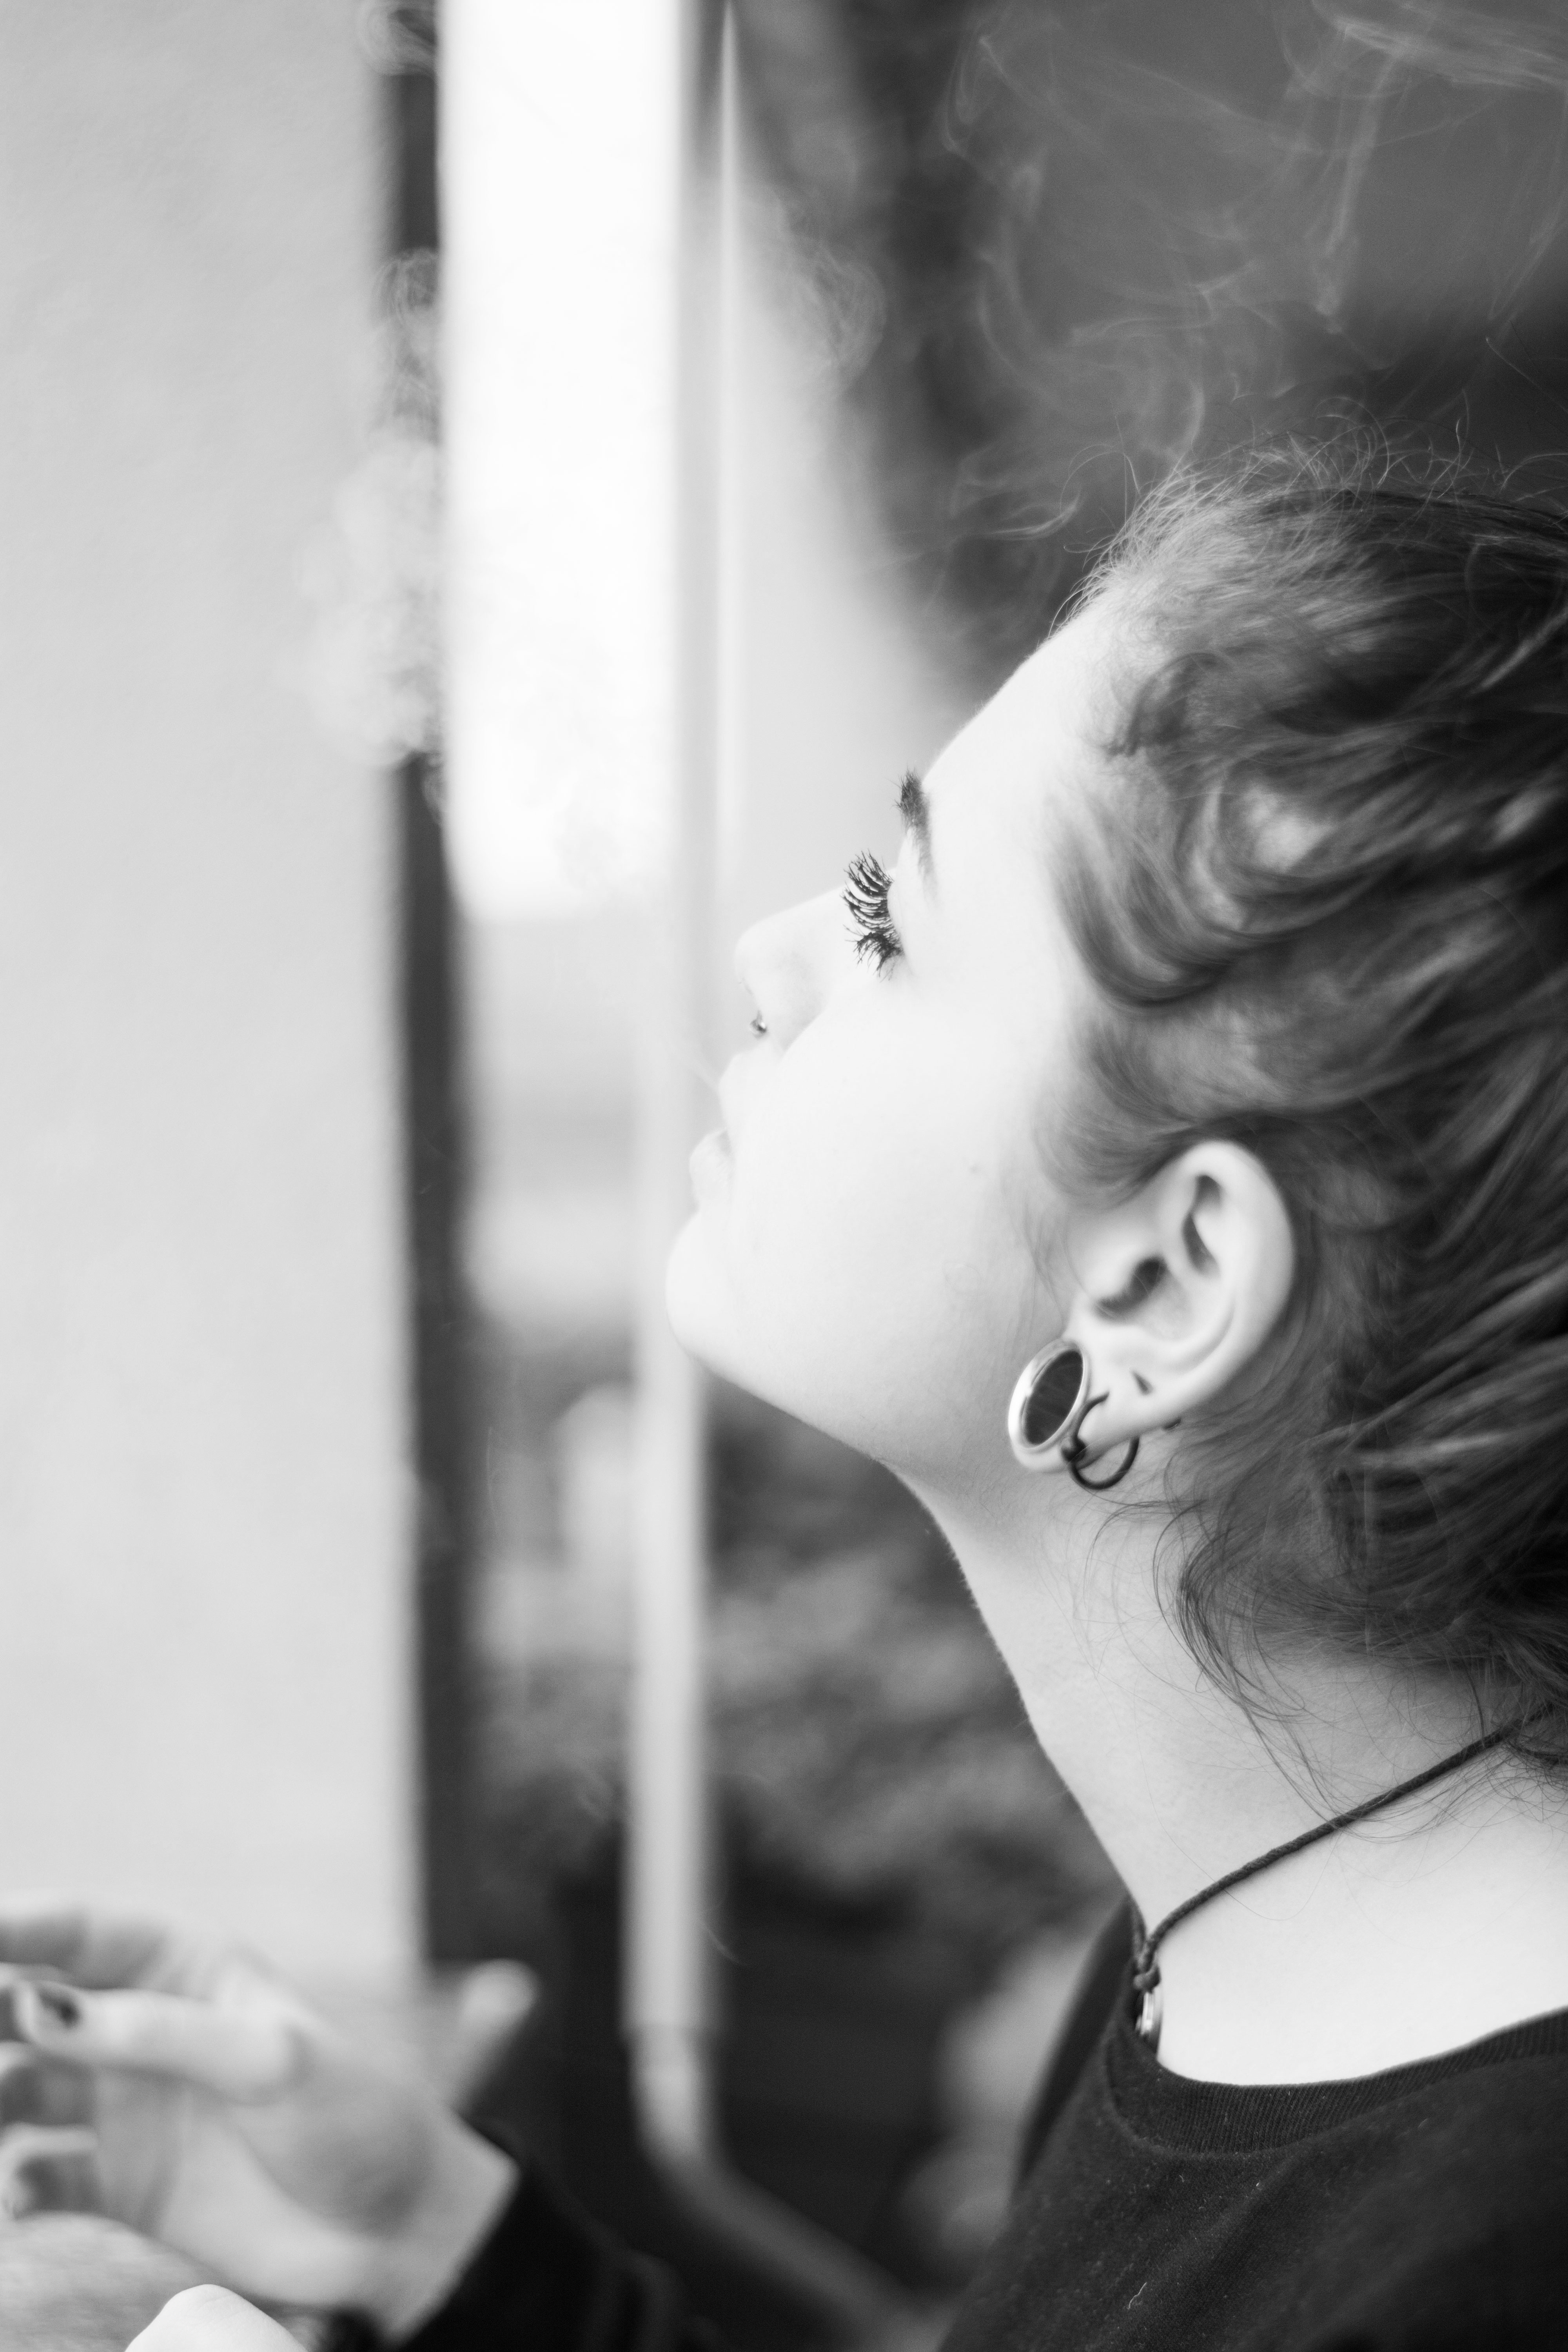
black and white, woman, white, photography, portrait, black, monochrome, bride, face, eye, photograph, beauty, emotion, photo shoot, monochrome photography, portrait photography